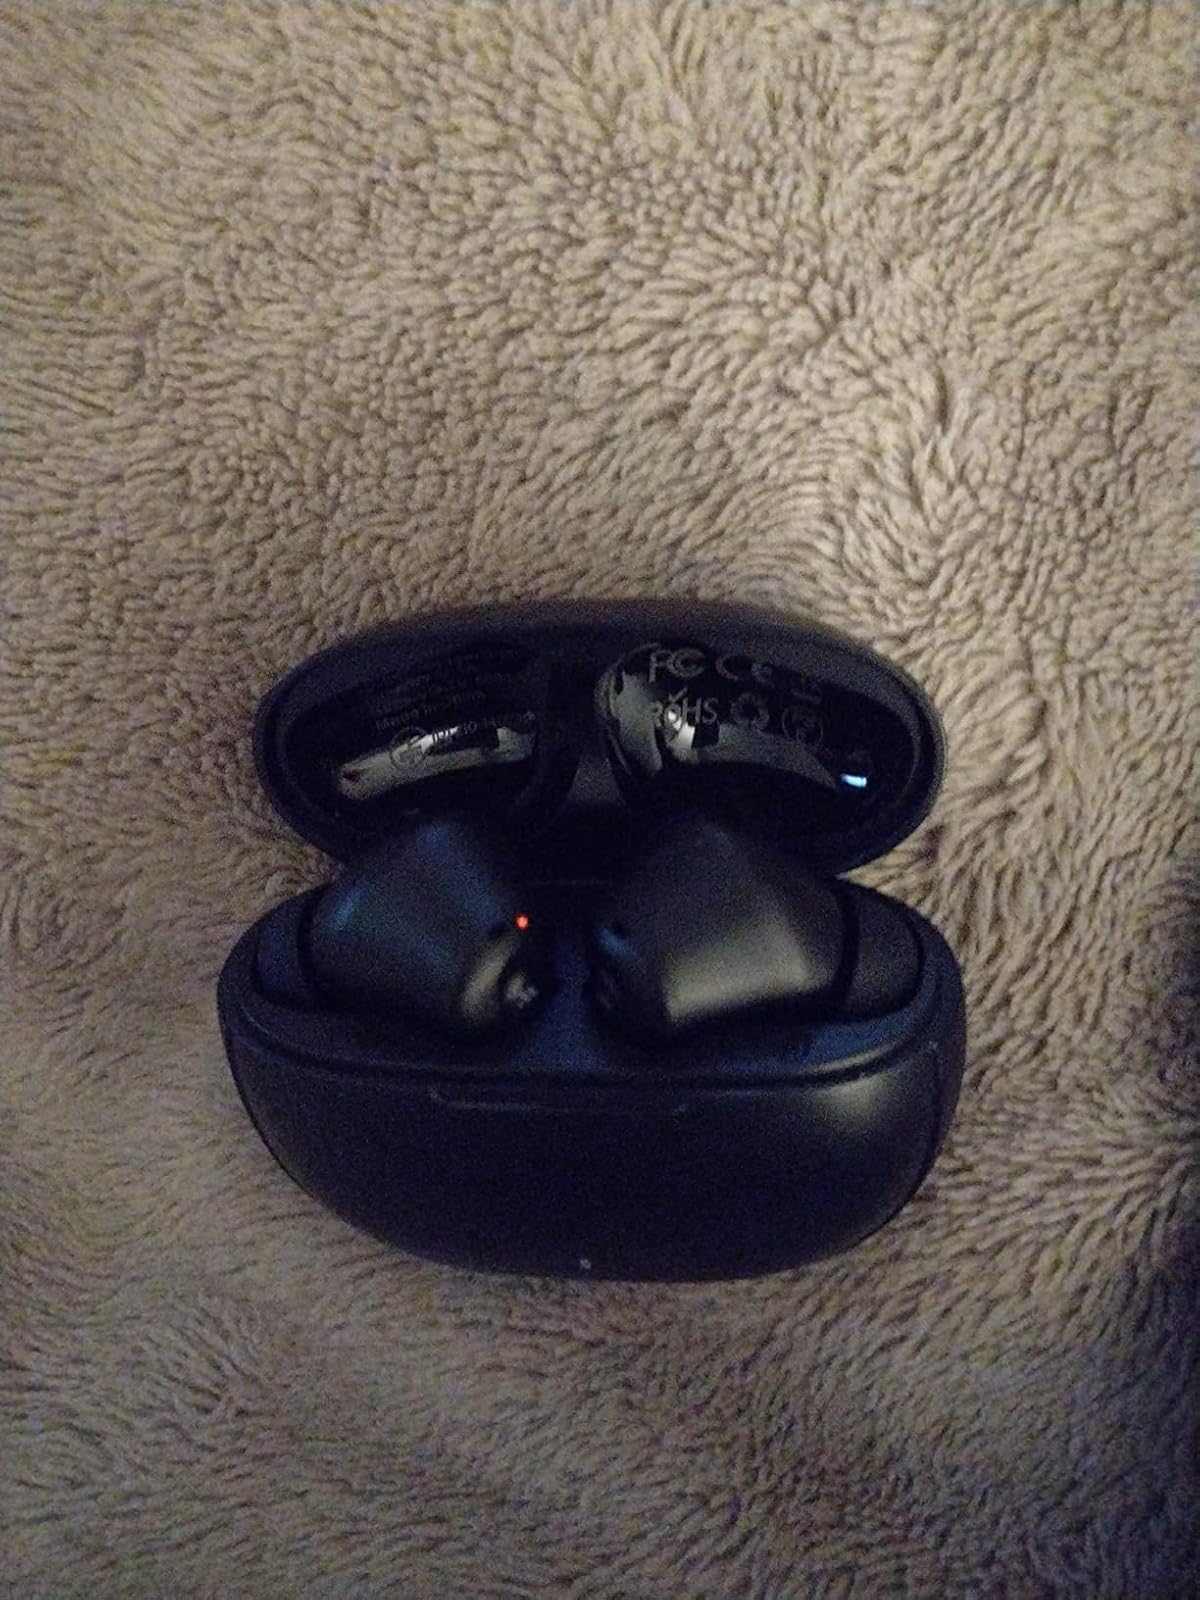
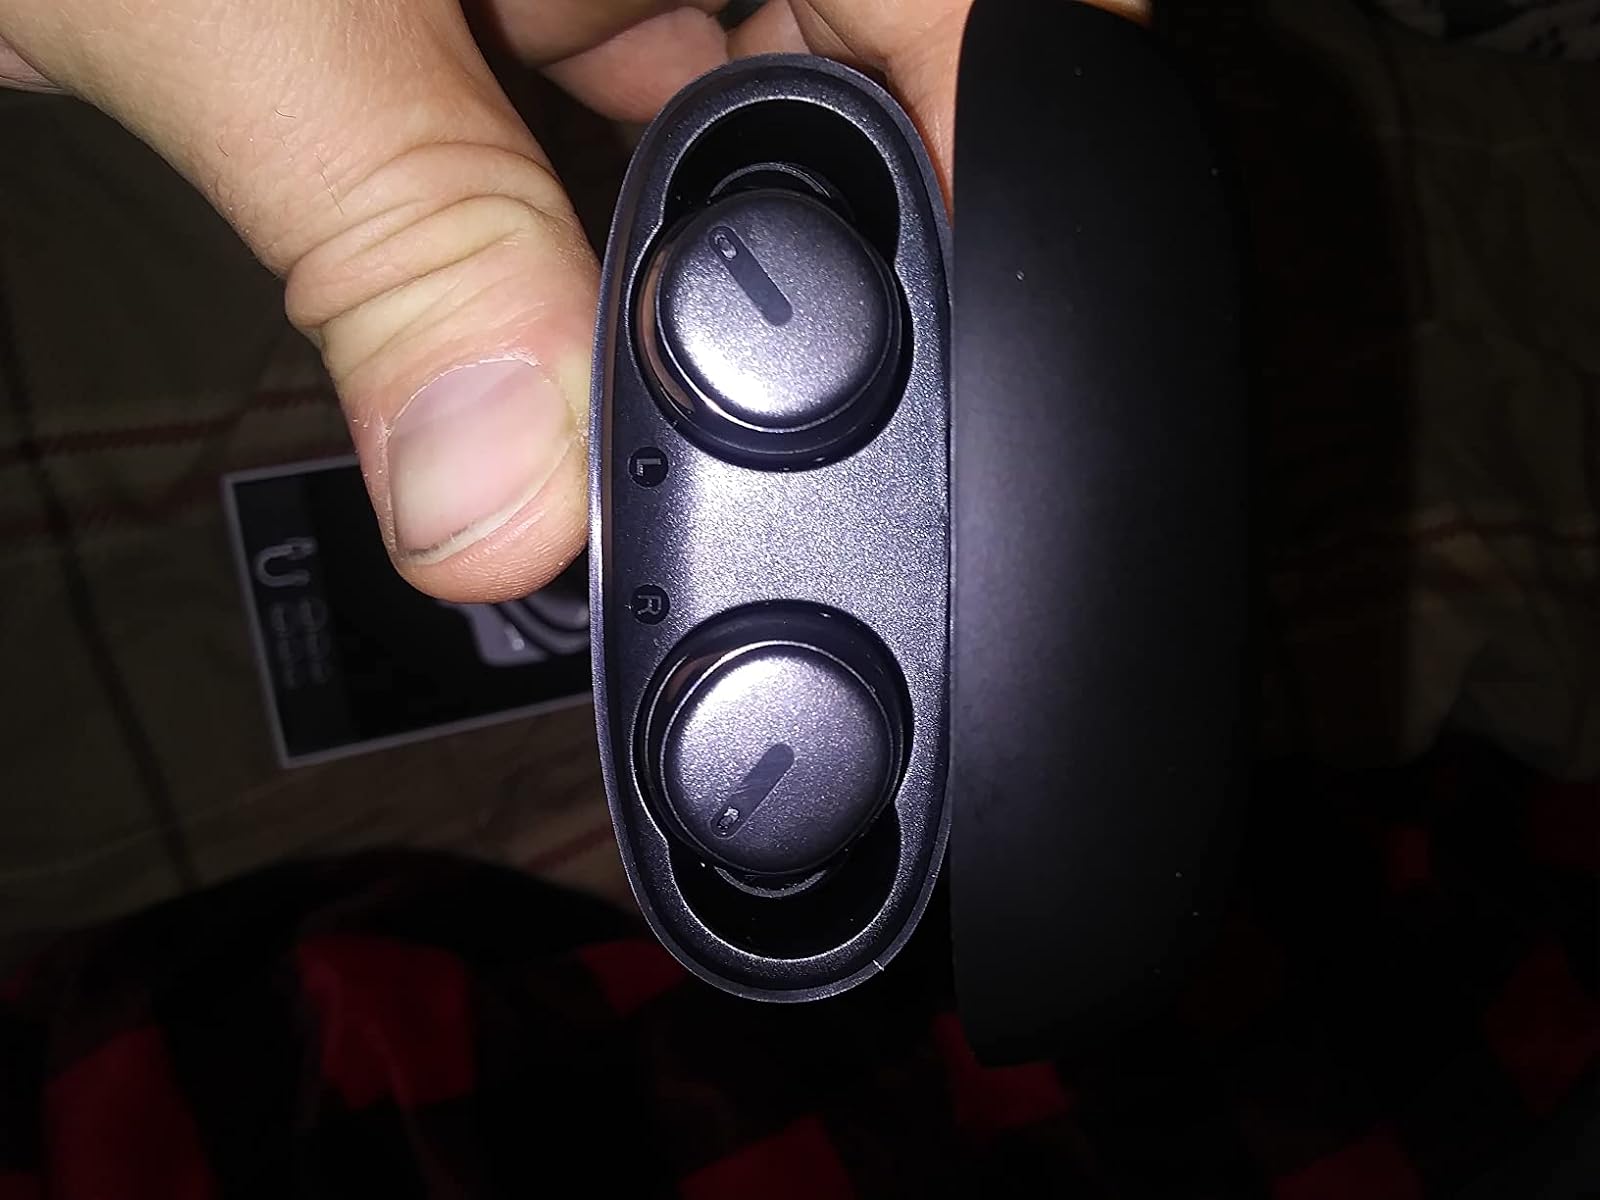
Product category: earbuds
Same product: no